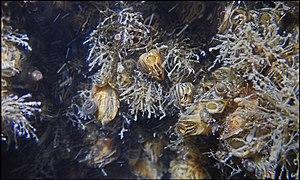
Résurgence verticale d'eau eutrophe avec tapis de bryozoaires et population de moules zébrées (Dreissena polymorpha) et quelques éponges (dont quelques petits exemplaires de Spongilla lacustris non coloré, faute de lumière) ici
La moule zébrée est un mollusque bivalve d'eau douce, de la famille des Dreissenidae, et du genre Dreissena. Son nom de genre est un hommage à Mr Dreissens, pharmacien à Mazeyth, ce qui fait qu'on aurait pu l'écrire Dreissensa précisait le naturaliste A Moquin-Tandon.